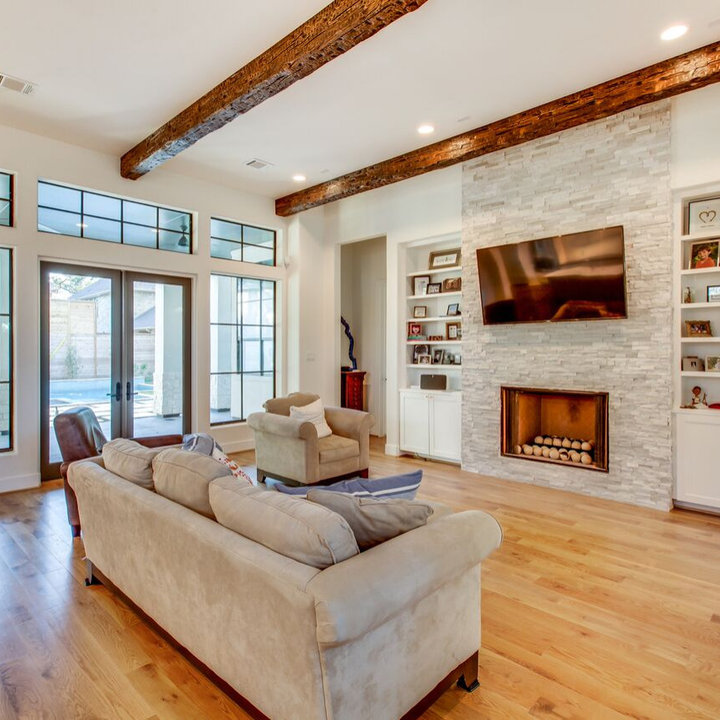
Style: Modern